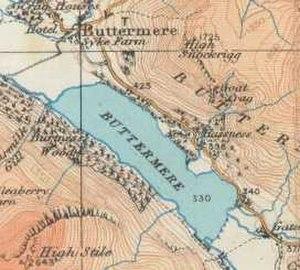
Le lac Buttermere est un lac du parc national du Lake District en Cumbria, au Royaume-Uni.